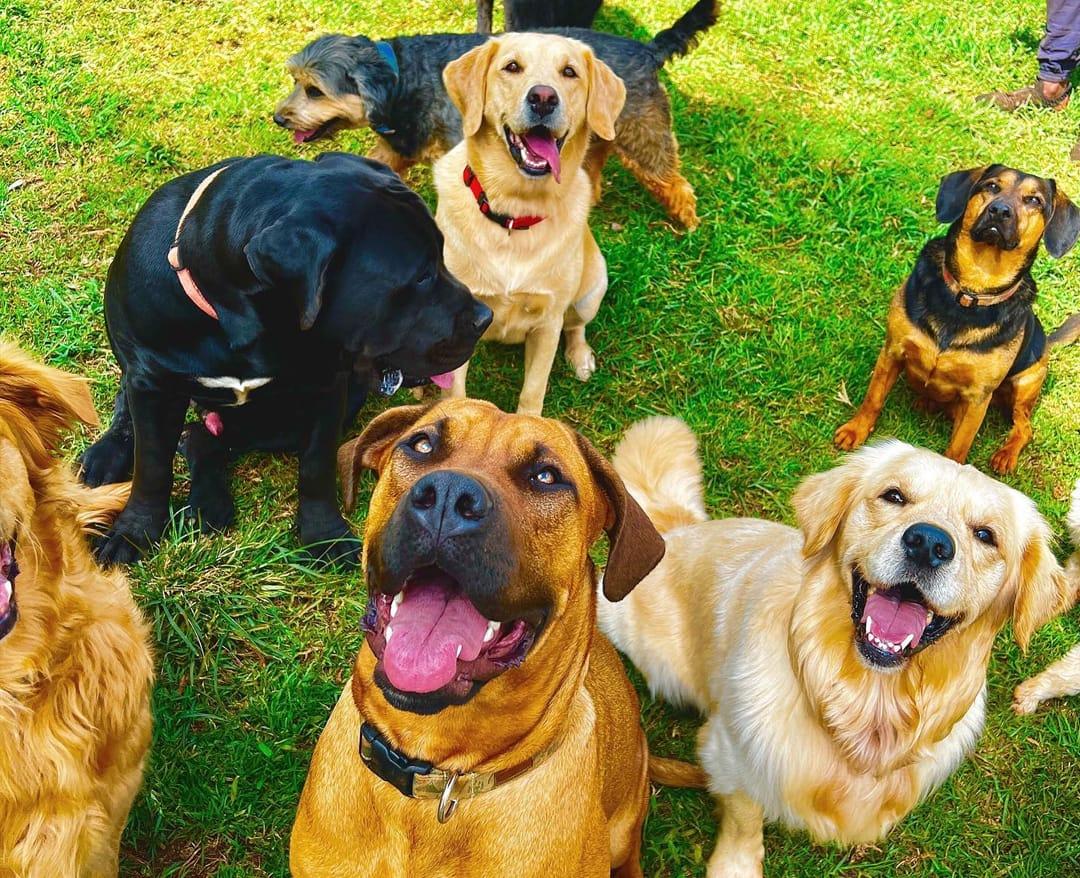
Kundi la mbwa limekaa kwa kusubiri agizo kutoka kwa bwana wao la kuanza malindo yao, wamekaa katika majani yenye ukijani uliokuwa na mwanga wa majira ya asubuhi.